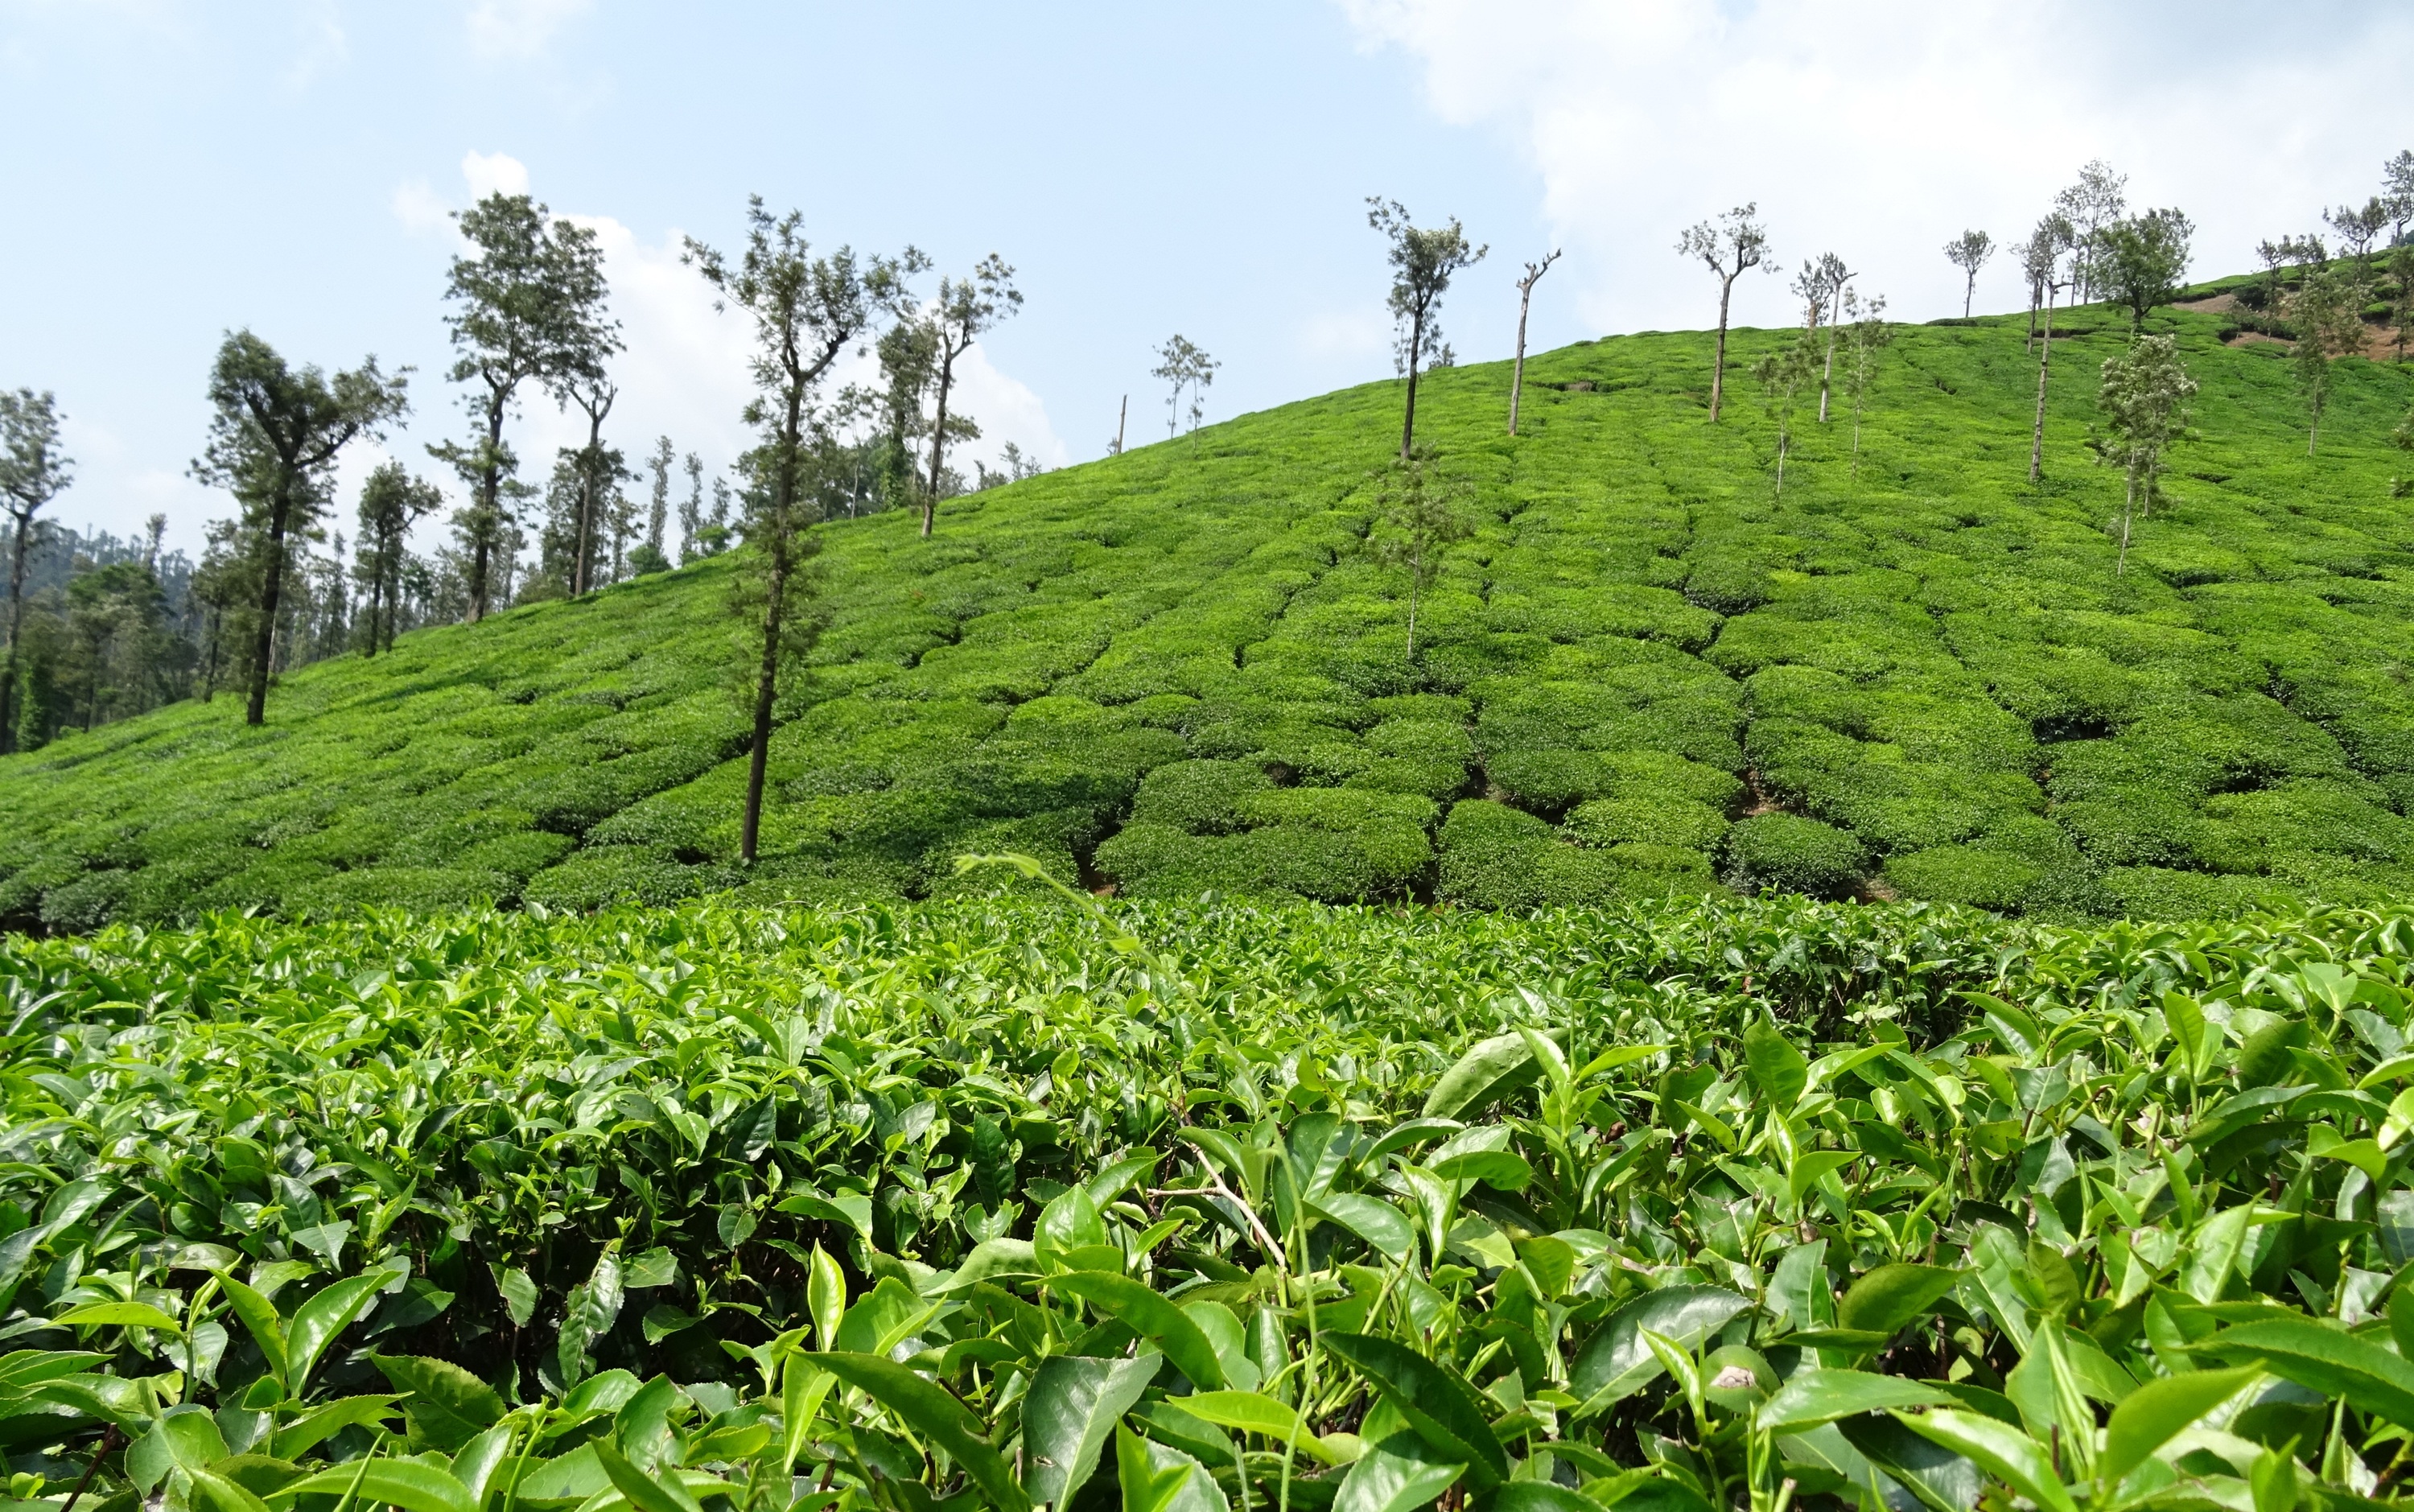
plant, field, farm, tea, flower, produce, crop, soil, agriculture, shrub, plantation, india, estate, karnataka, tea garden, tea plant, chikmagalur, shree ganga